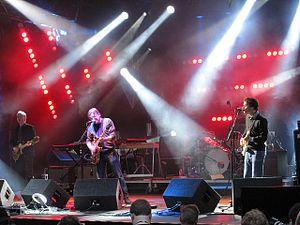
Teenage Fanclub est un groupe de rock britannique, originaire de Bellshill, en Écosse.